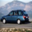
Label: automobile